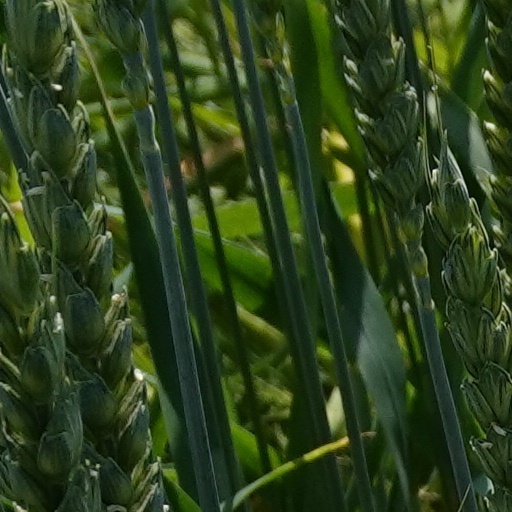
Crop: wheat